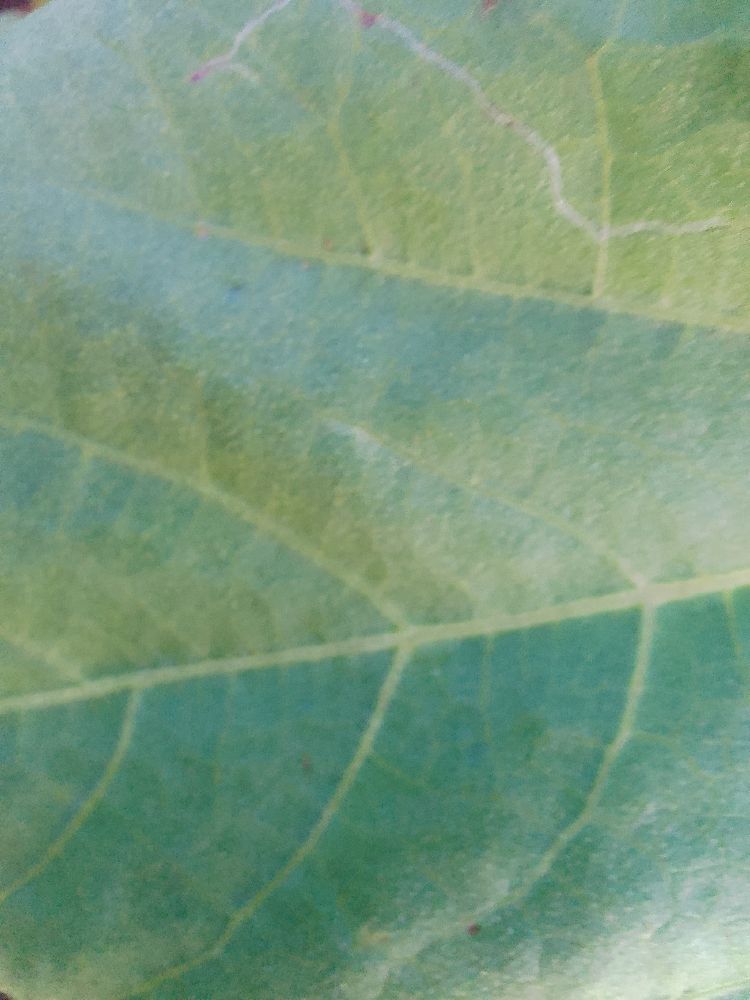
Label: healthy